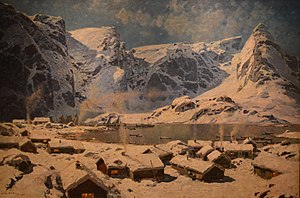
Lofotenfiskeriets historie / Den sorte død, opgang og krisetider / Rorbuerne
Rorbuer i fiskeværet Reine i Lofoten. Et rorvær var oprindeligt et sted uden fast befolkning, mens et fiskevær var et sted med en fast befolkning som kun drev fiskeri. Vinter, Reine i Lofoten av Otto Sinding (1894)
Lofotenfiskeriets historie begynder omkring år 1000. Fiskeriet i Lofoten er et kommercielt sæsonfiskeri, som op til moderne tid har spillet en vigtig rolle for norsk økonomi, og har været Norges største eksporterhverv. Først blev fisken videreforædlet som tørfisk. Senere, i begyndelsen af 1700-tallet, blev tørring og saltning til klipfisk mere almindelig.